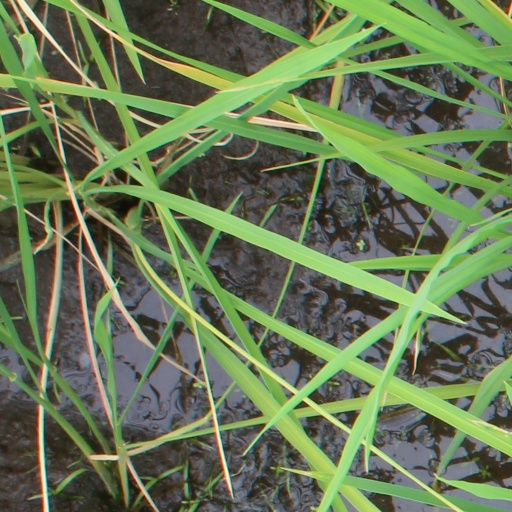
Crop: rice